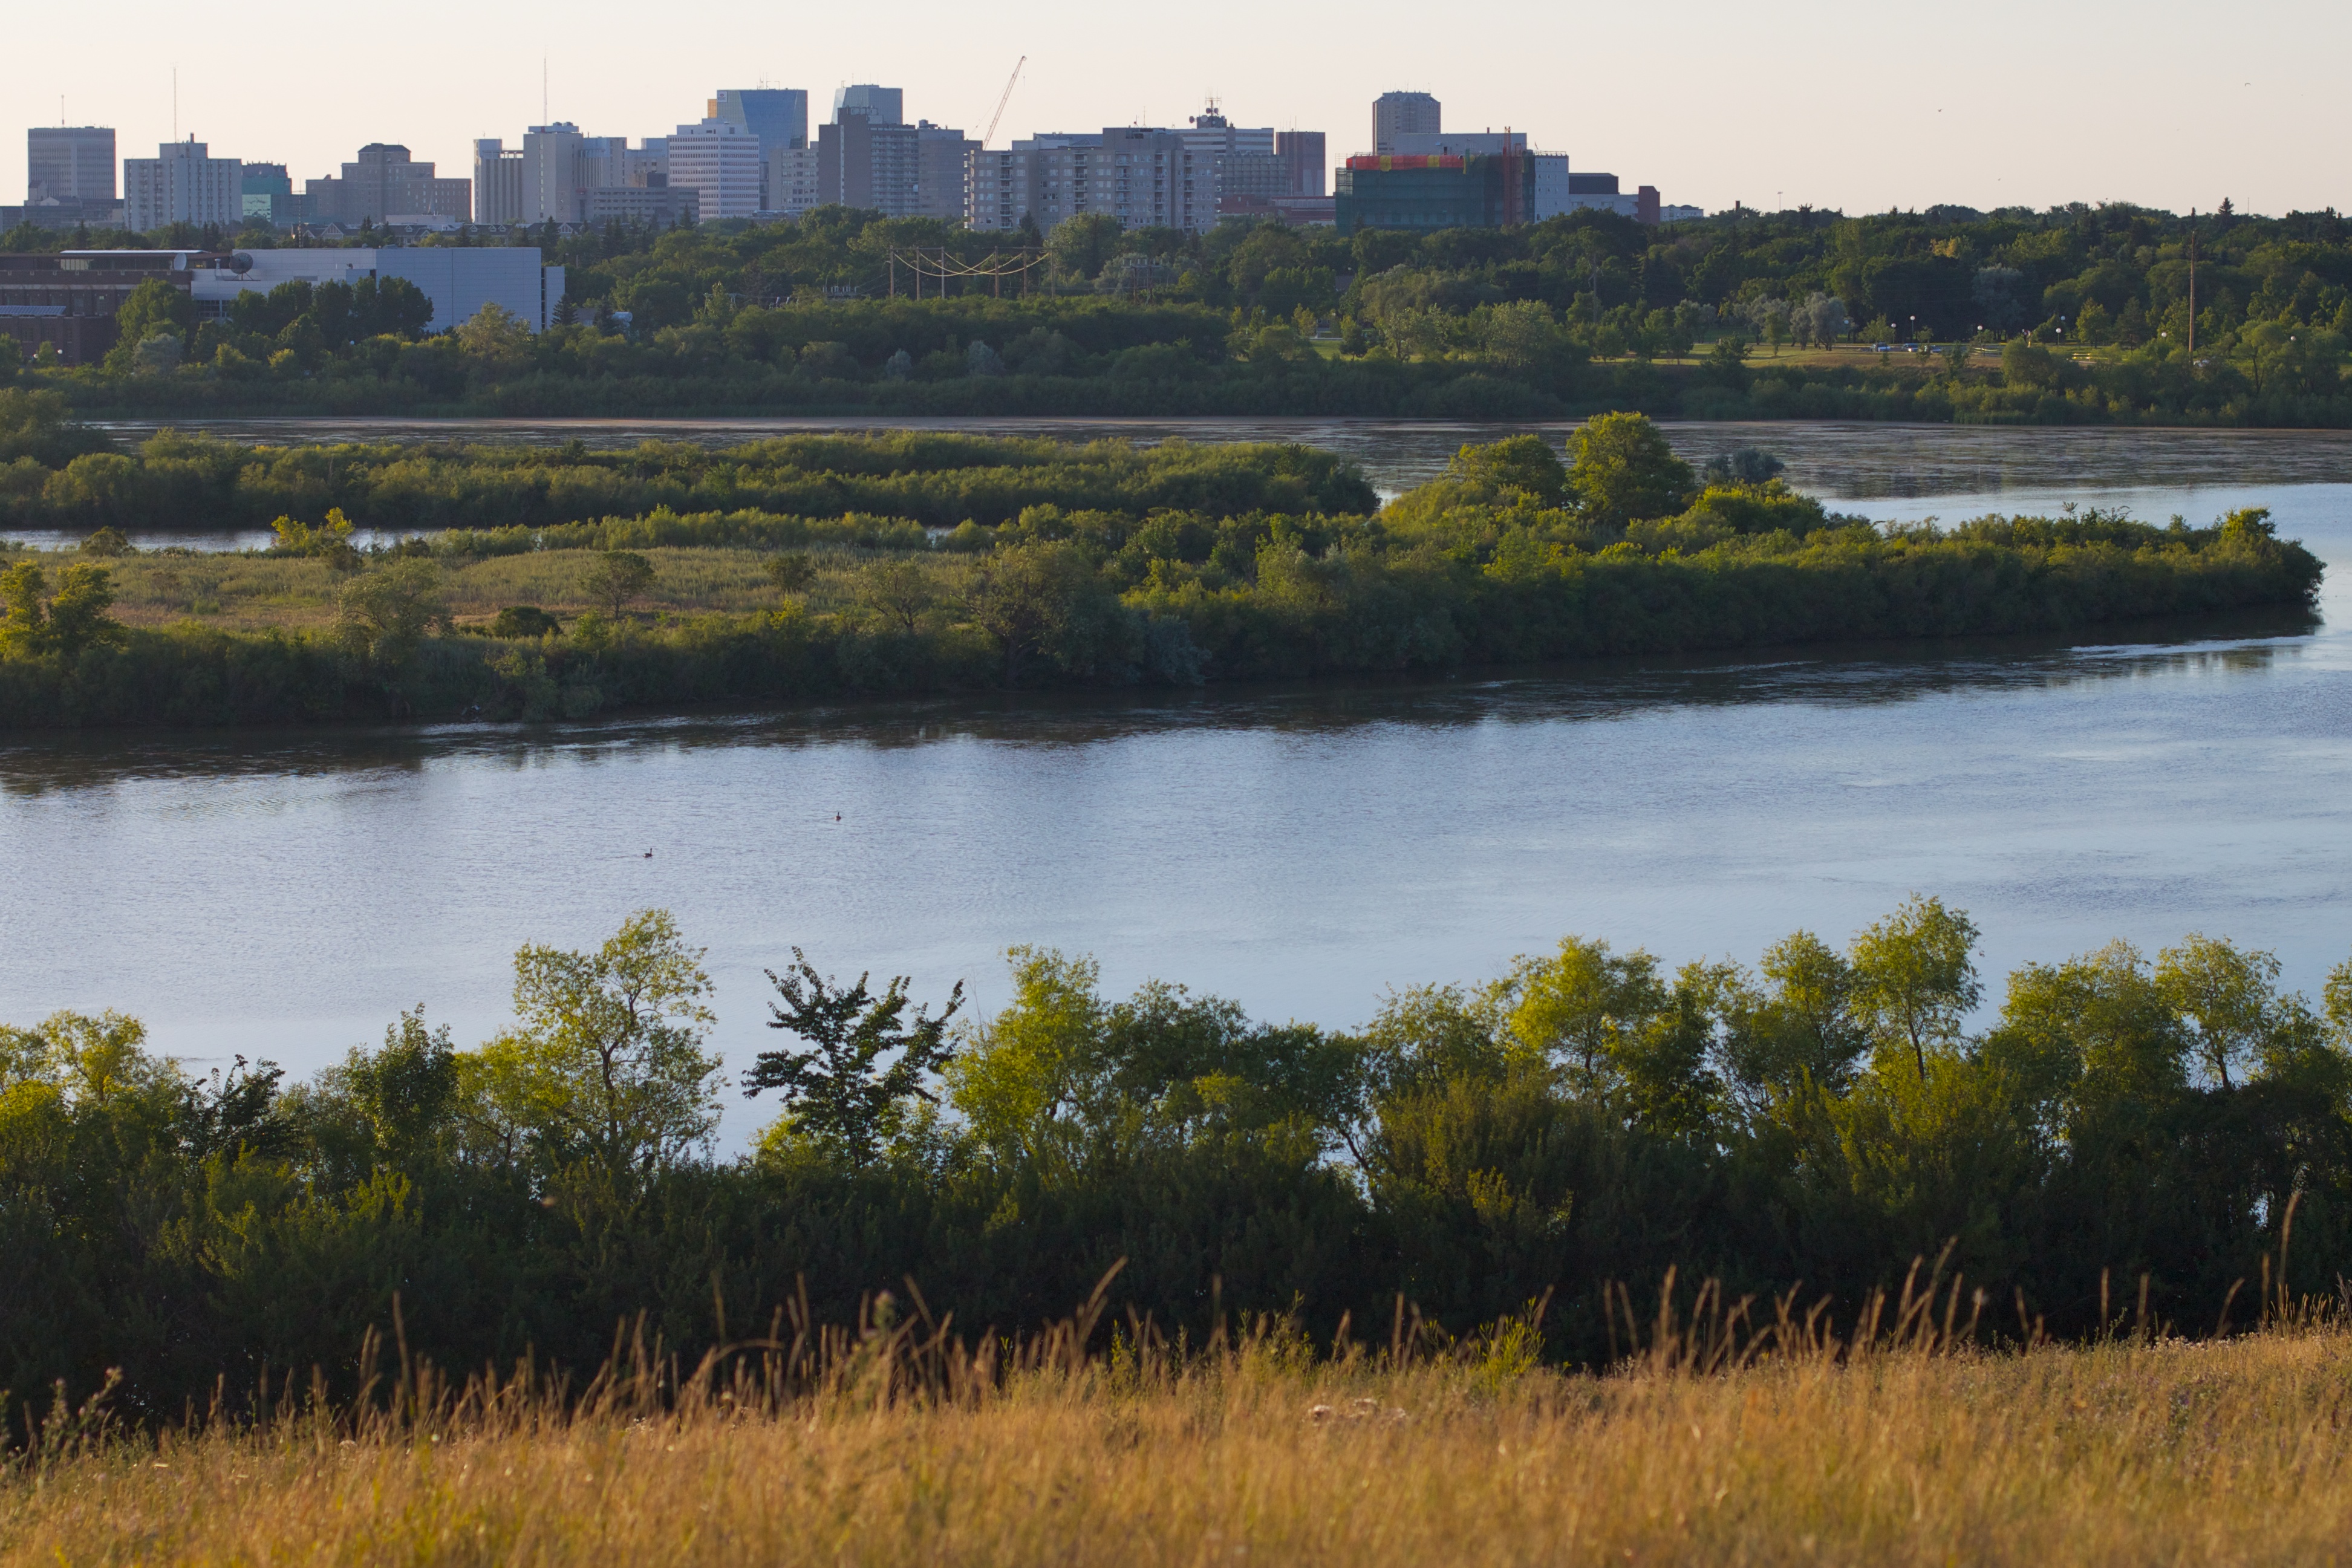
landscape, sea, coast, tree, water, nature, grass, horizon, marsh, morning, hill, shore, lake, river, pond, reflection, reservoir, wetland, habitat, loch, odyssey, rural area, natural environment, atmospheric phenomenon